Bernardo del Carpio

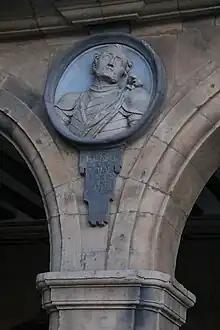
Bernardo del Carpio

The earliest form of the legend of Bernardo is found in the "Chronicon mundi" of Lucas of Tuy (1236), followed closely by the "Historia Gothica" of Rodrigo Jiménez de Rada (1243) and the "Primera Crónica General" (1270).